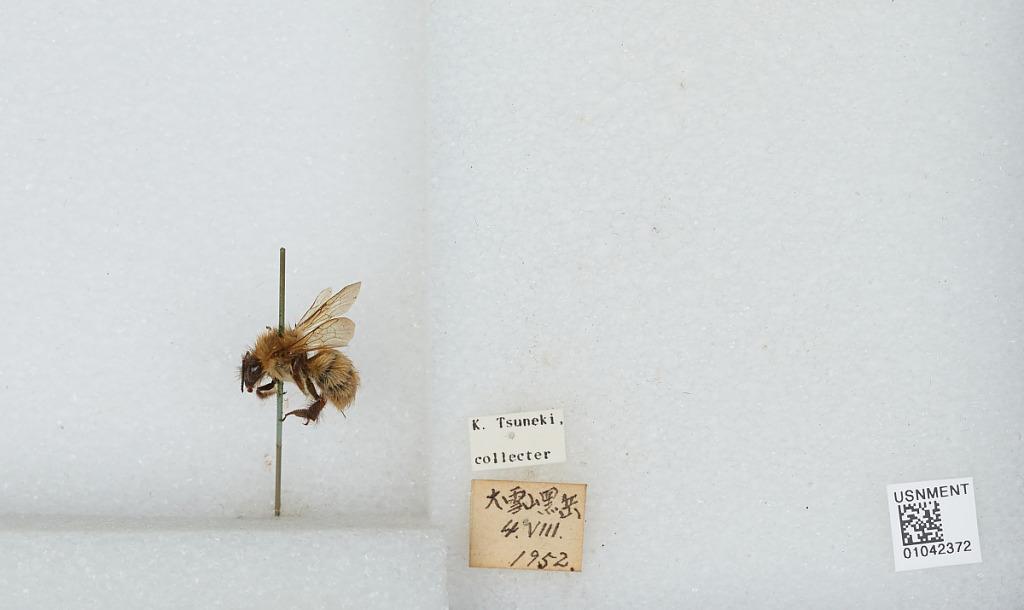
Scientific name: Bombus sp.
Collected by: K. Tsuneki
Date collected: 1952-8-4
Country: Japan
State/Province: Hokkaido
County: Kamikawa
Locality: Kuro-dake, Daisetsuzan